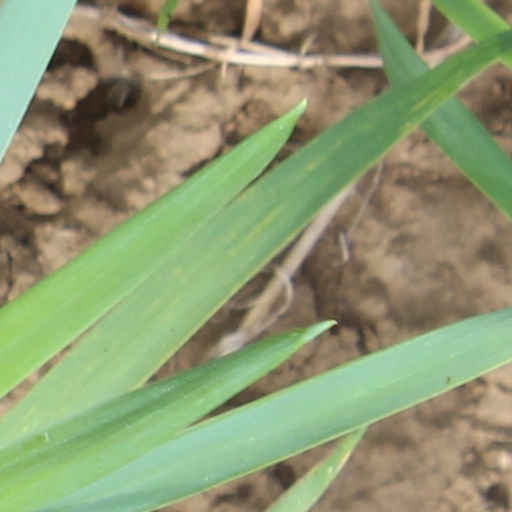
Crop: wheat